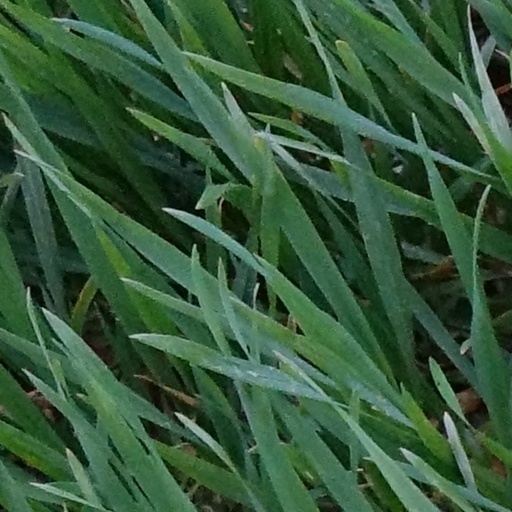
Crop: wheat